Carolean Death March

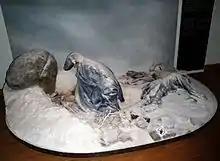
Exhibition illustrating the conditions of the Carolean Death March, at the Swedish Army Museum in Stockholm, Sweden

That afternoon a violent northwesterly blizzard struck, with its strong wind swirling up the light snow. The resulting poor visibility and biting cold forced Armfeldt to encamp on the northern mountainside of Øyfjellet by the lake Essand. In desperate efforts to keep warm, the soldiers set fire to dwarf birch, heather, their own rifle butts and sleds, but to little effect. An estimated 200 men froze to death this first night.